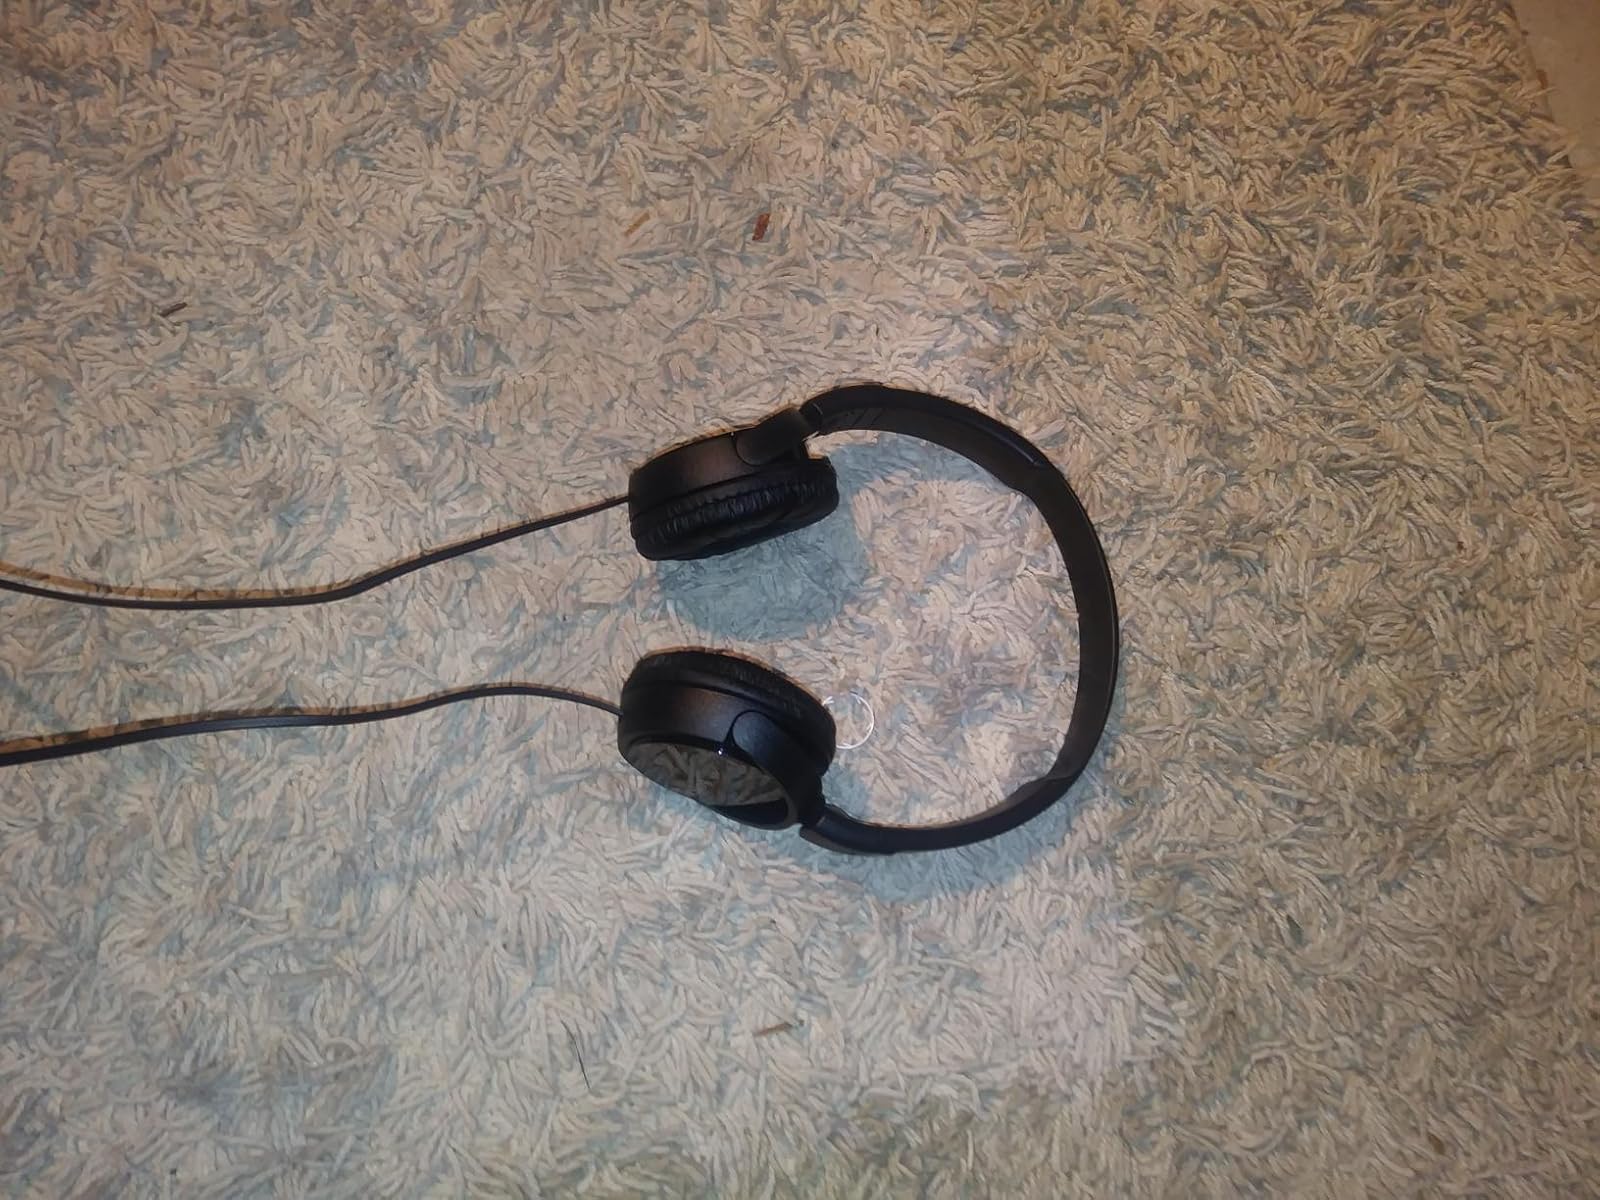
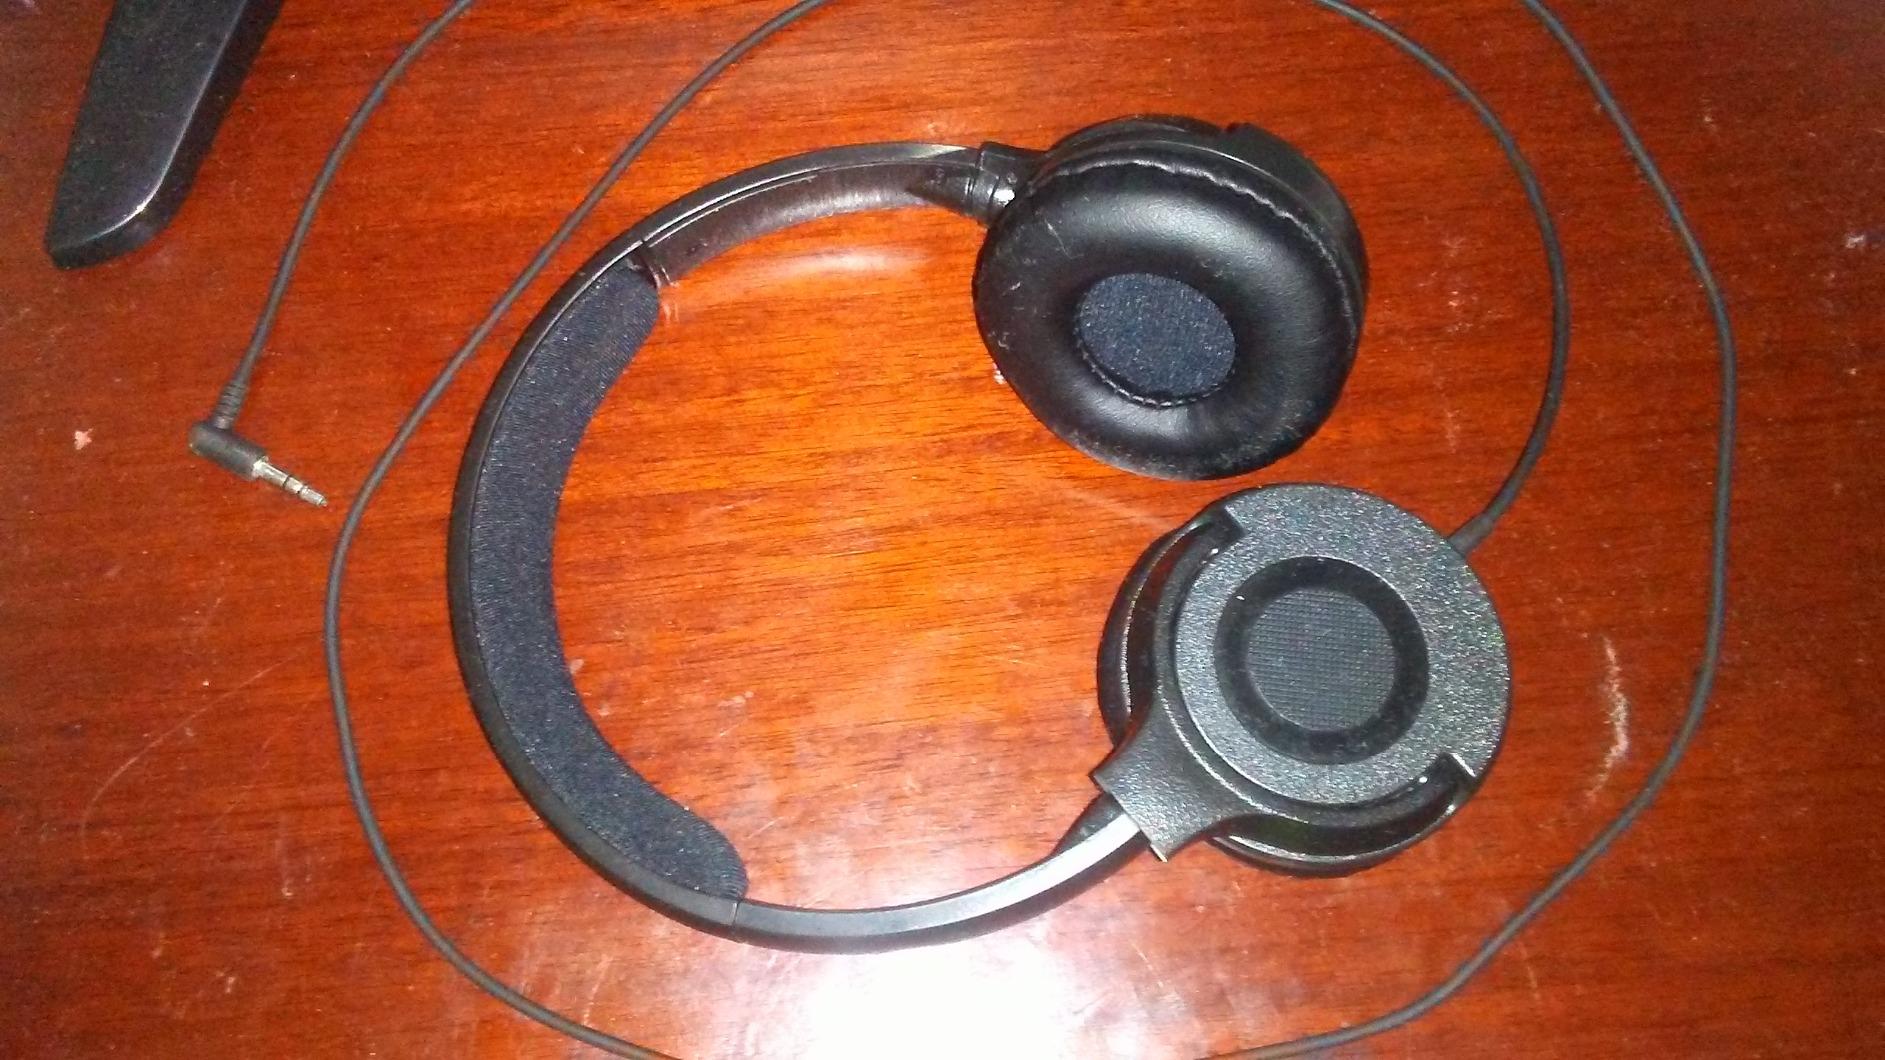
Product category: headphones
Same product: no